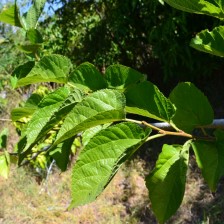
Variety: TaiwanStraberry